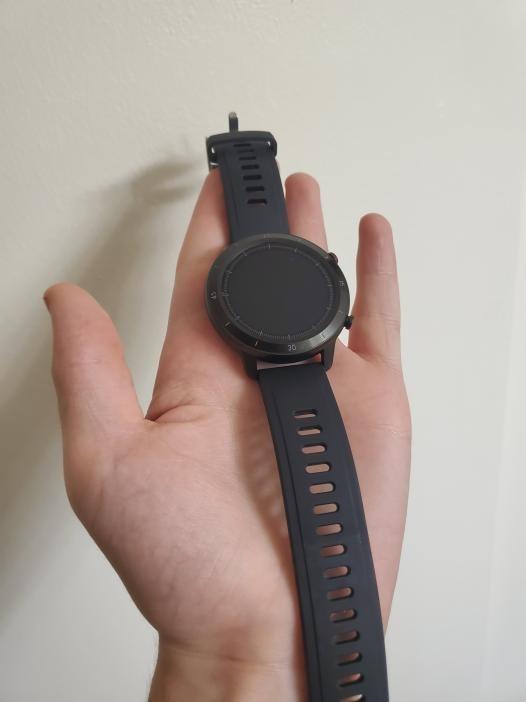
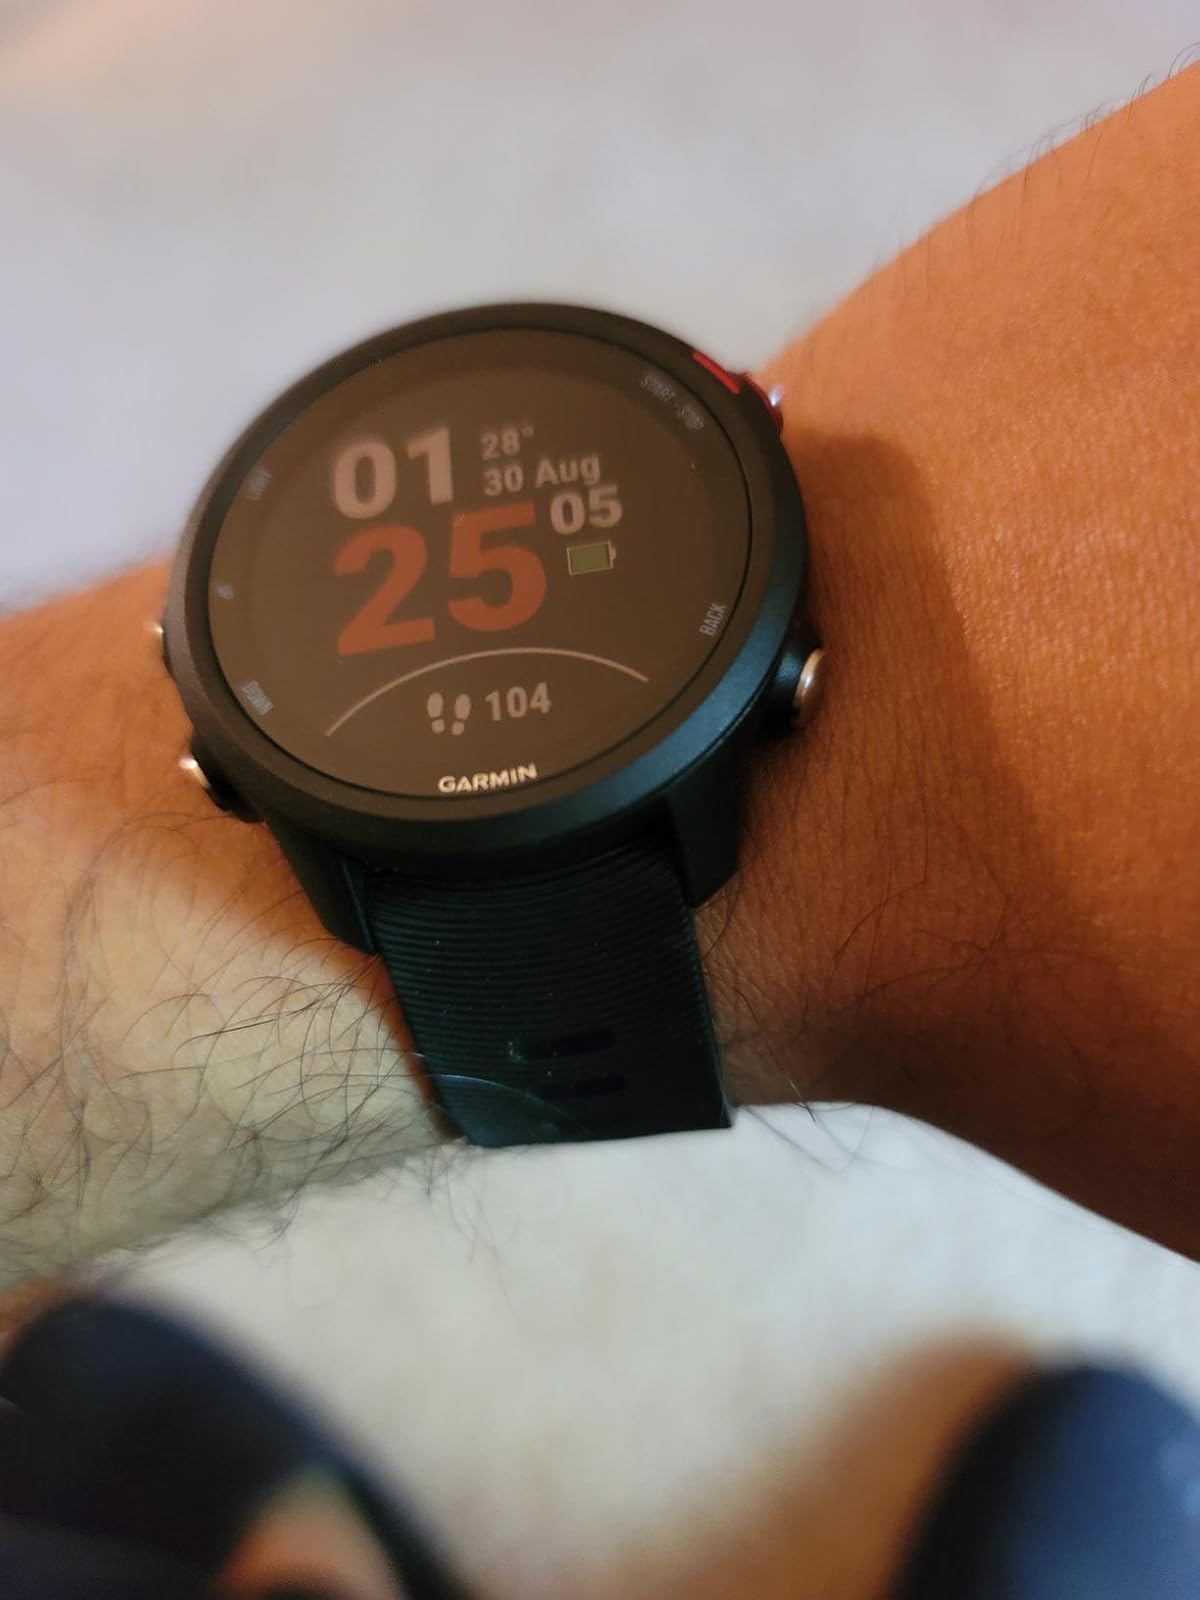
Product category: smartwatch
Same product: no